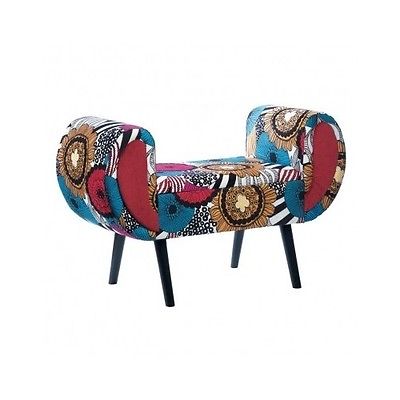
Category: sofa